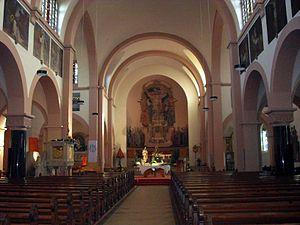
Basilique Sacré-Cœur de Lutterbach à l'intérieur
La basilique du Sacré-Cœur est une église catholique construite au début du XXᵉ siècle dans la commune de Lutterbach, Haut-Rhin. C'est l'une des quatre basiliques mineures du diocèse de Strasbourg.